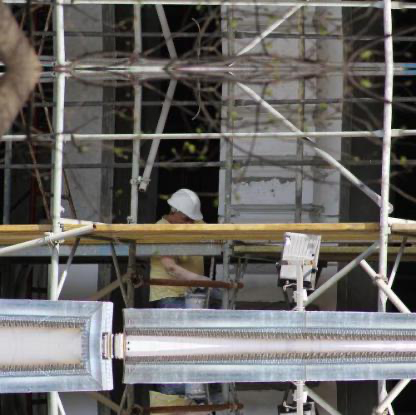
Objects in the image:
label: helmet